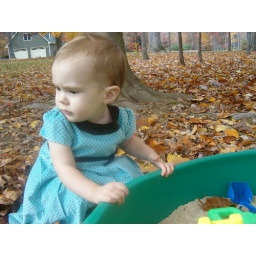
playing in the sand box